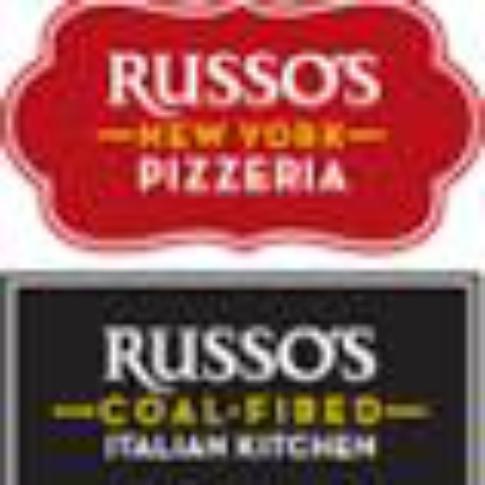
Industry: Food